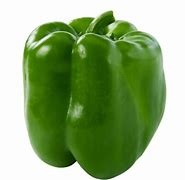
Label: capsicum